Magnus Schjerfbeck

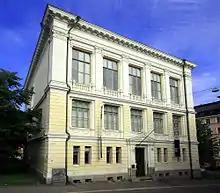
The Museum of Finnish Architecture building designed by Schjerfbeck

Schjerfbeck taught drawing and composition at the Central School of Industrial Design ("Taideteollisuuskeskuskoulu"; now part of Aalto University) for many years.